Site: saxony
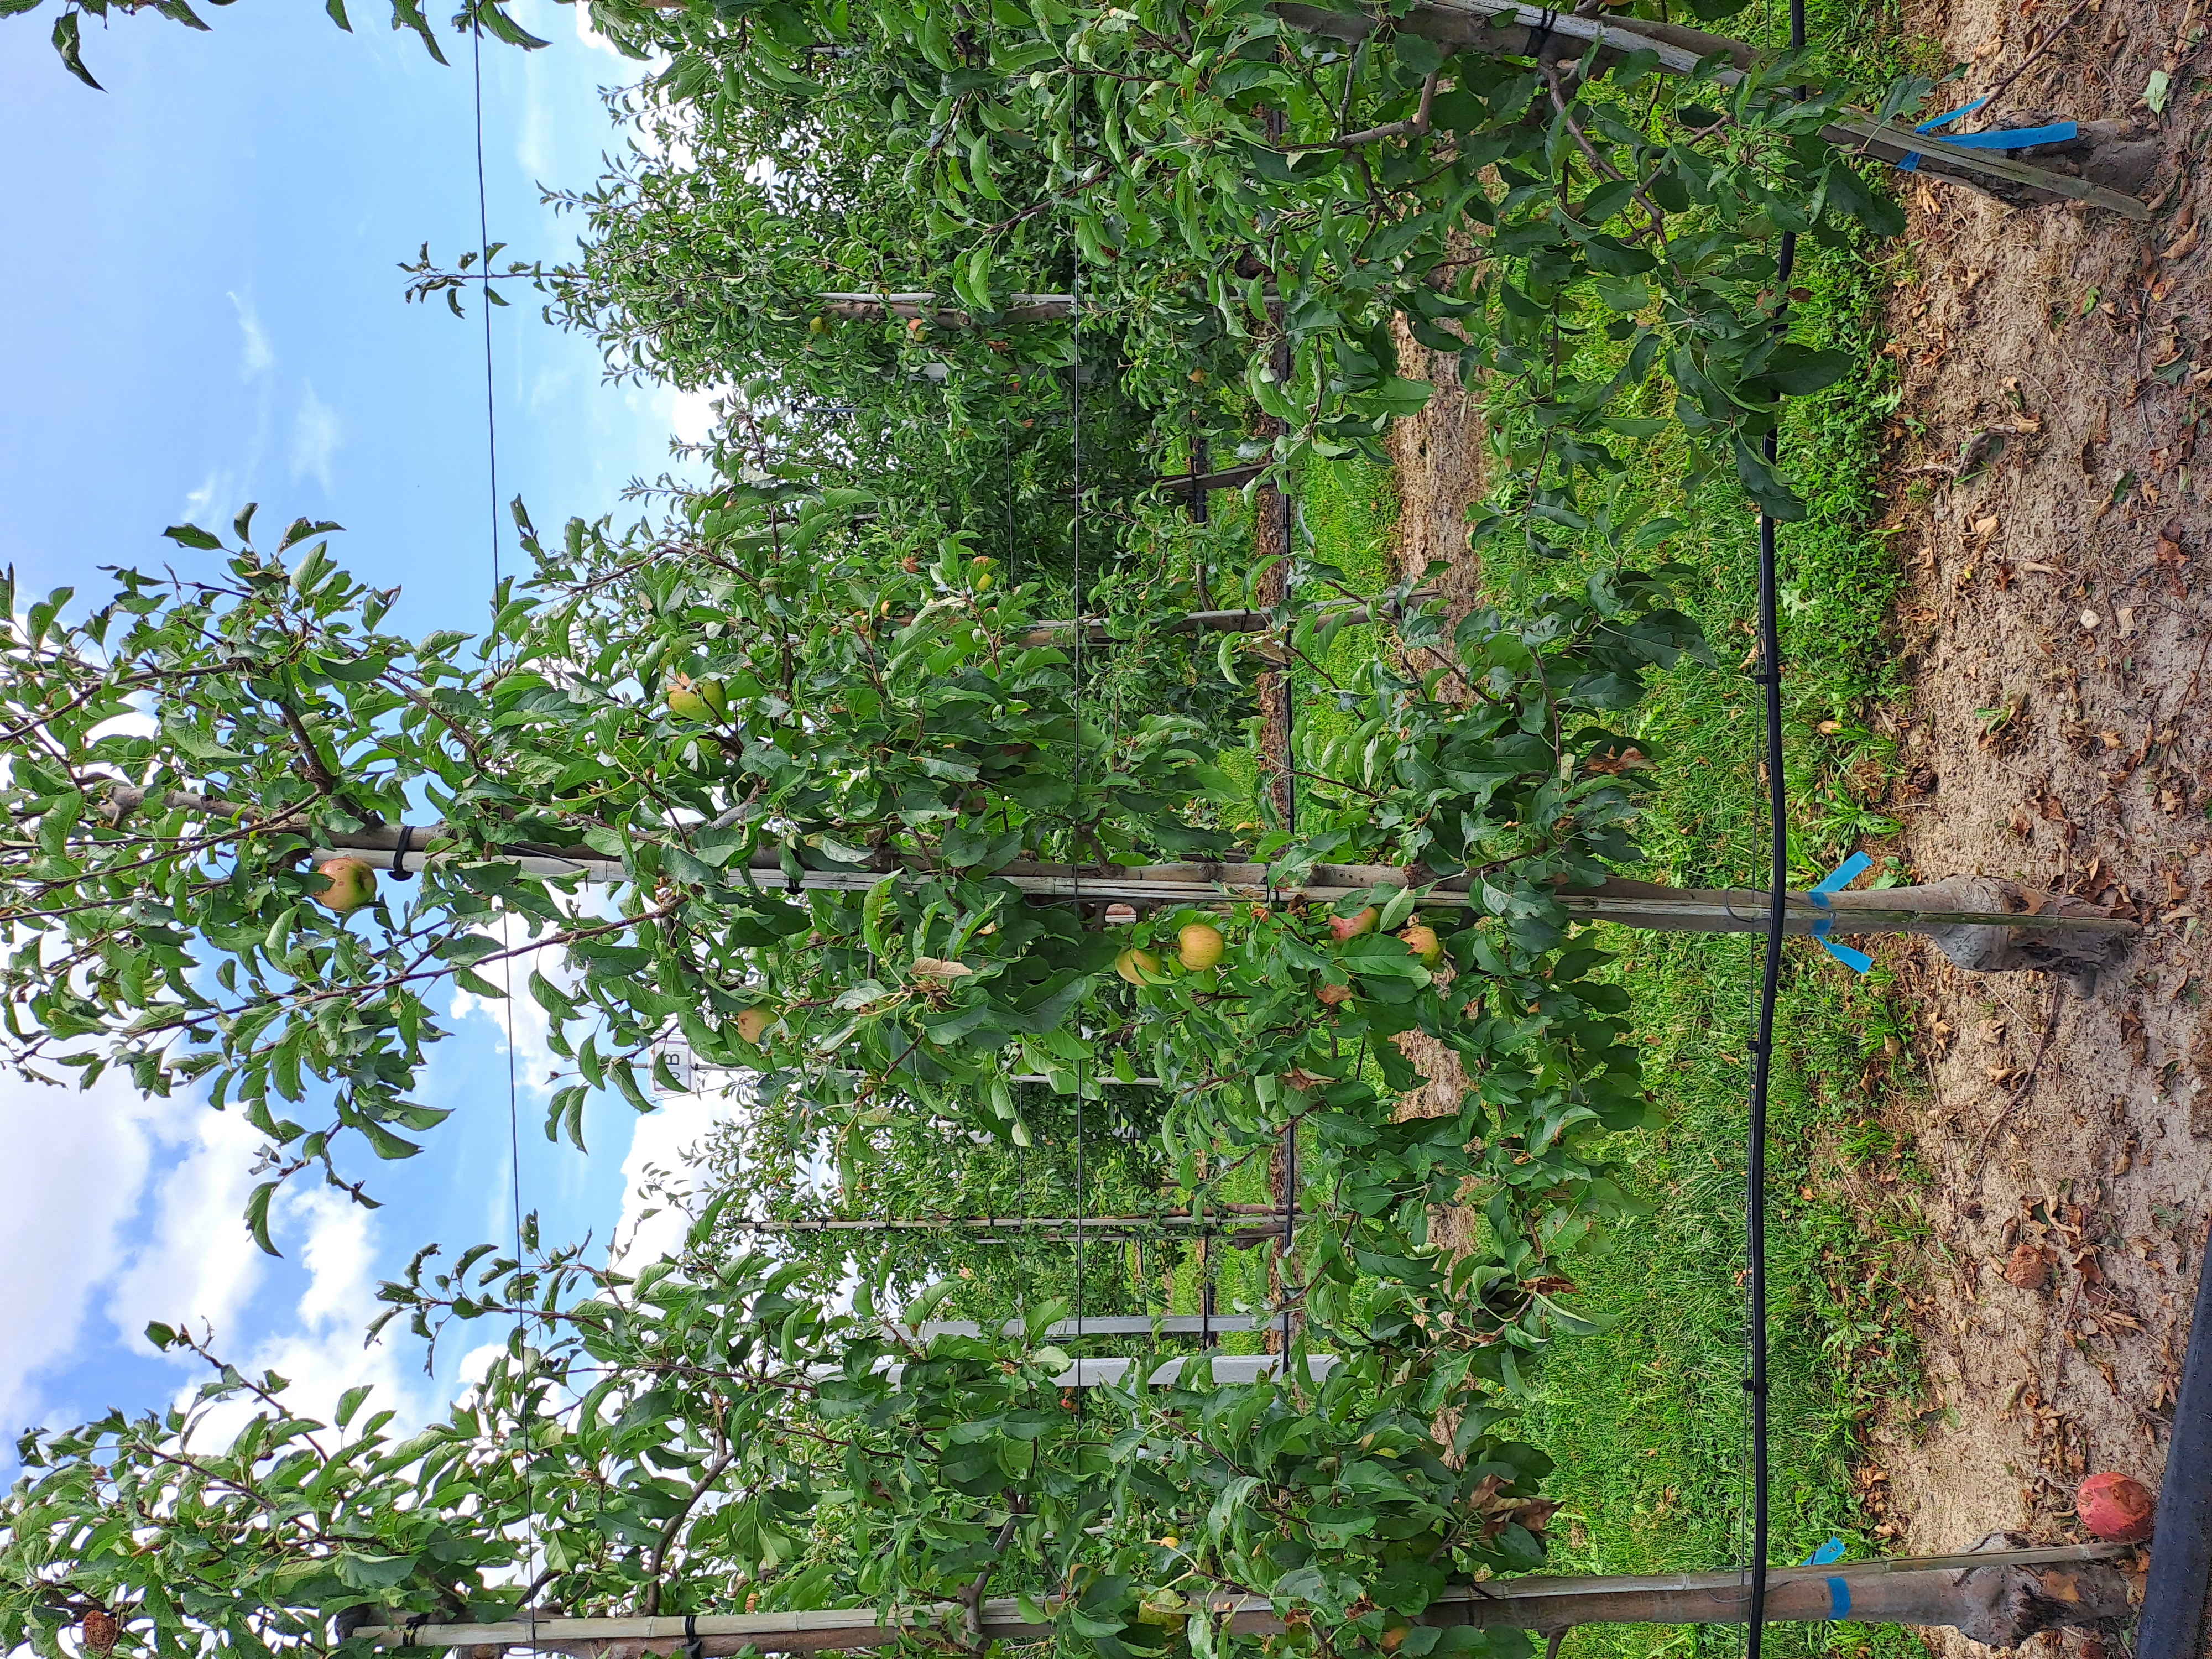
Growth stage (BBCH 85): Maturity of fruit and seed